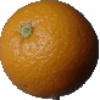
Label: orange